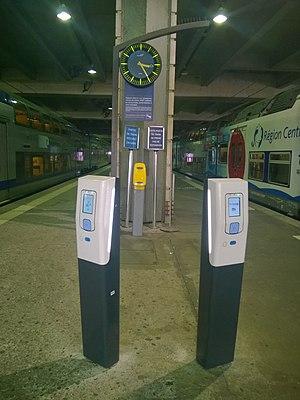
Voies TER/TGV de la gare Montparnasse-1, département de Paris, France.Nouvelles bornes de validation pour cartes Navigo.
Une carte Navigo, est une carte à puce sans contact, utilisant la technologie dite de communication en champ proche qui a succédé à la Radio-identification, afin de servir de support pour certains forfaits d'abonnement utilisables dans les transports en Île-de-France sur les réseaux RATP, SNCF, Optile, Vélib' Métropole, Véligo et anciennement Autolib'. Sa mise en œuvre est supervisée par Île-de-France Mobilités, propriétaire de la marque.